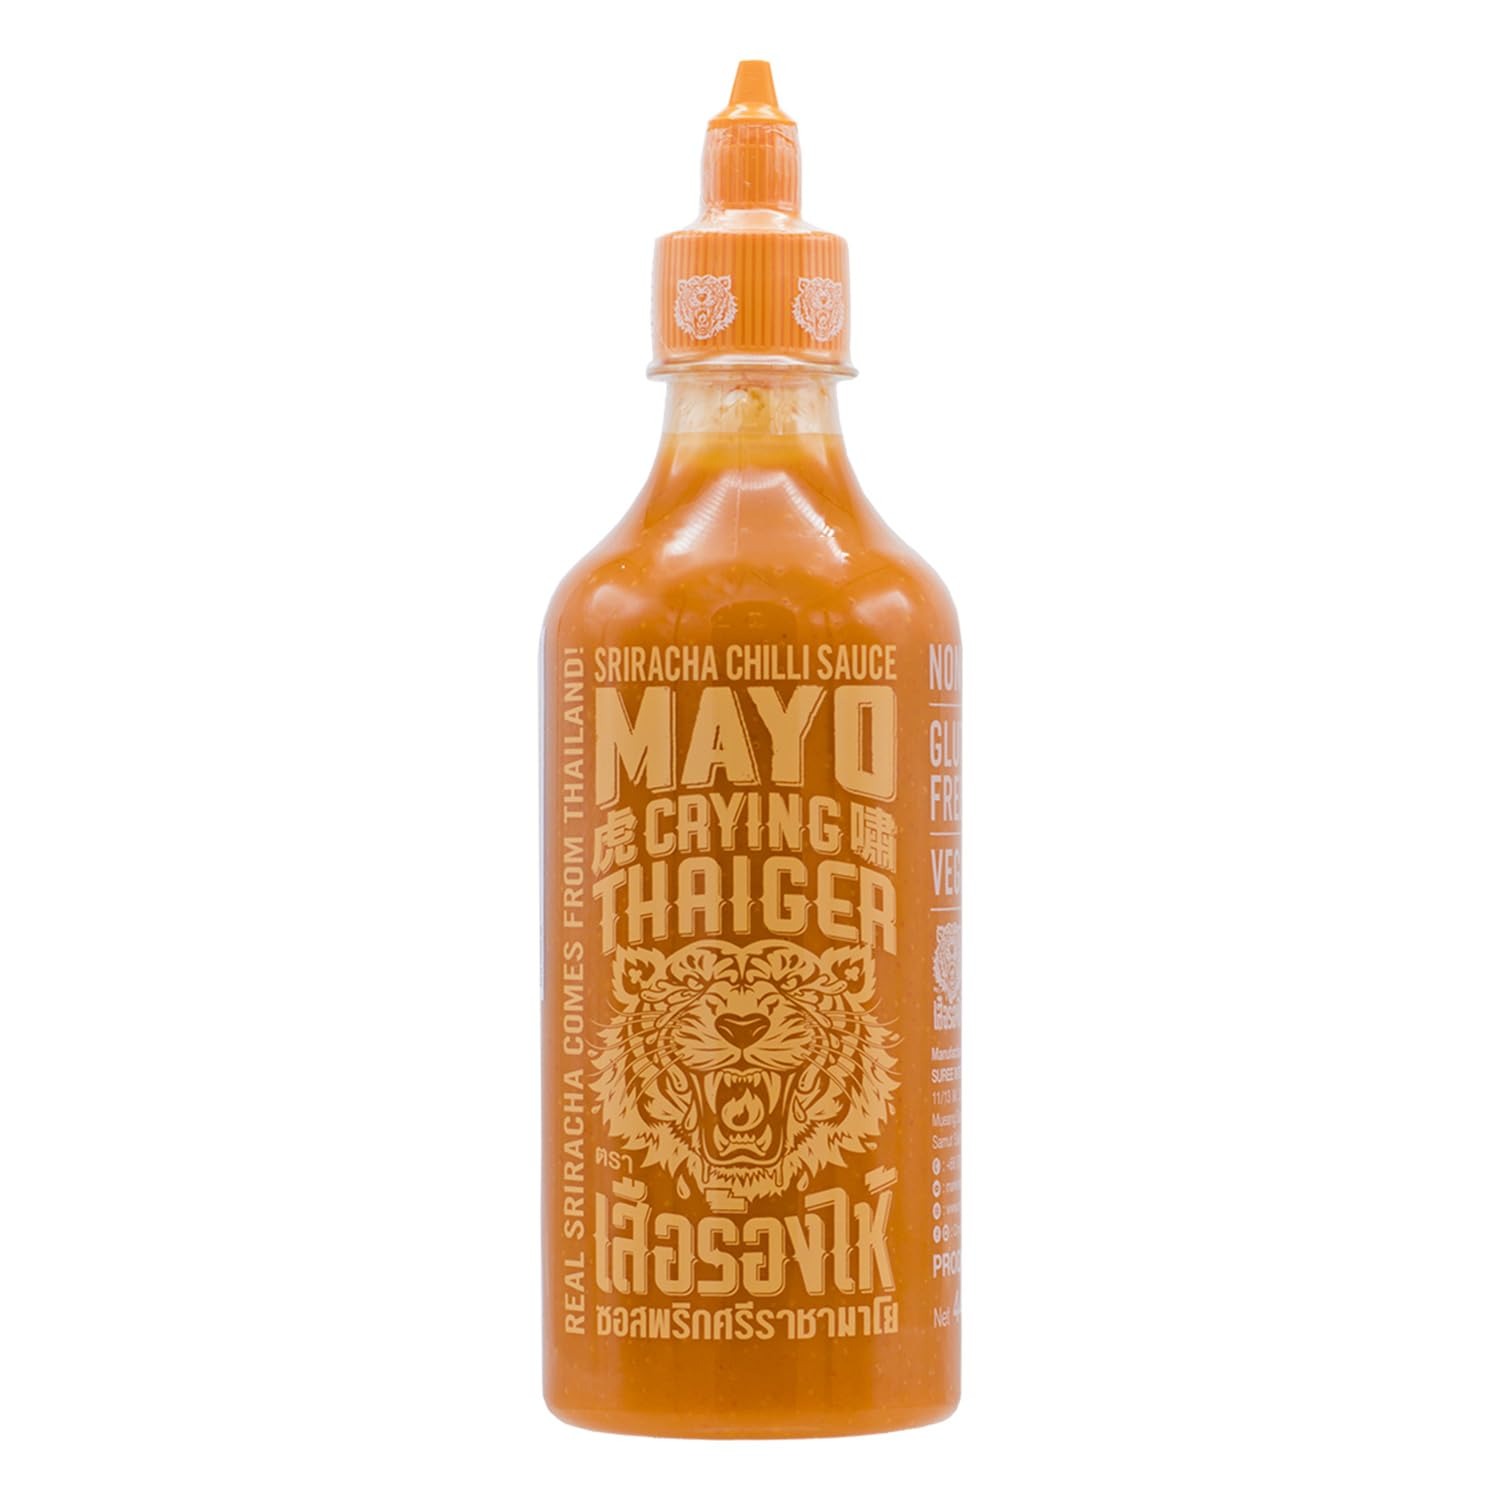
Item Name: Crying Thaiger Sriracha Mayo Chili Sauce in Squeeze Bottle 17.4 Ounce, Vegan, Gluten Free, Non-GMO, from Thailand (Pack of 1)
Bullet Point 1: Our Sriracha Chilli Sauce Mayo will satisfy your thirst for something hot and creamy.
Bullet Point 2: This sauce is ideal for providing a strong and spicy edge to your favorite foods because it is made with a blend of creamy, silky mayo and real Thai Sriracha chilli sauce.
Bullet Point 3: Spread it on sandwiches and burgers for an added spice, or use it as a dipping sauce for fries or chicken nuggets.
Bullet Point 4: With our Sriracha Chilli Sauce Mayo, you can spice up your meals and expand the boundaries of your palate.
Value: 17.4
Unit: Fl Oz

Price: 5.48